Women in medicine

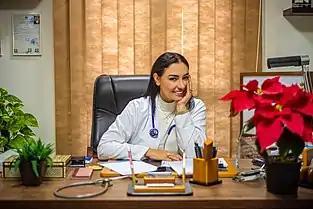
A woman doctor at her desk in a hospital in Egypt. Though women still face challenges in fully participating in medical professions, women are increasingly getting recognition and inclusion in medicine around the world.

The presence of women in medicine, particularly in the practicing fields of surgery and as physicians, has been traced to the earliest of history. Women have historically had lower participation levels in medical fields compared to men with occupancy rates varying by race, socioeconomic status, and geography.